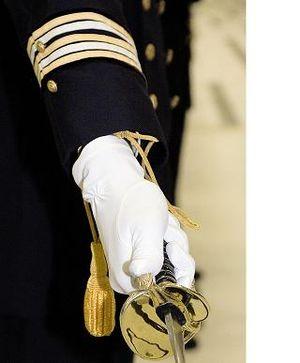
Épée officiers.
L'École navale est une école militaire d’enseignement supérieur française qui assure la formation initiale des officiers de la Marine nationale. Ceux-ci sont destinés à occuper des postes de commandement à bord des bâtiments de surface, des sous-marins, dans l'aéronautique navale, dans les formations de fusiliers marins et commandos et au sein des états-majors.